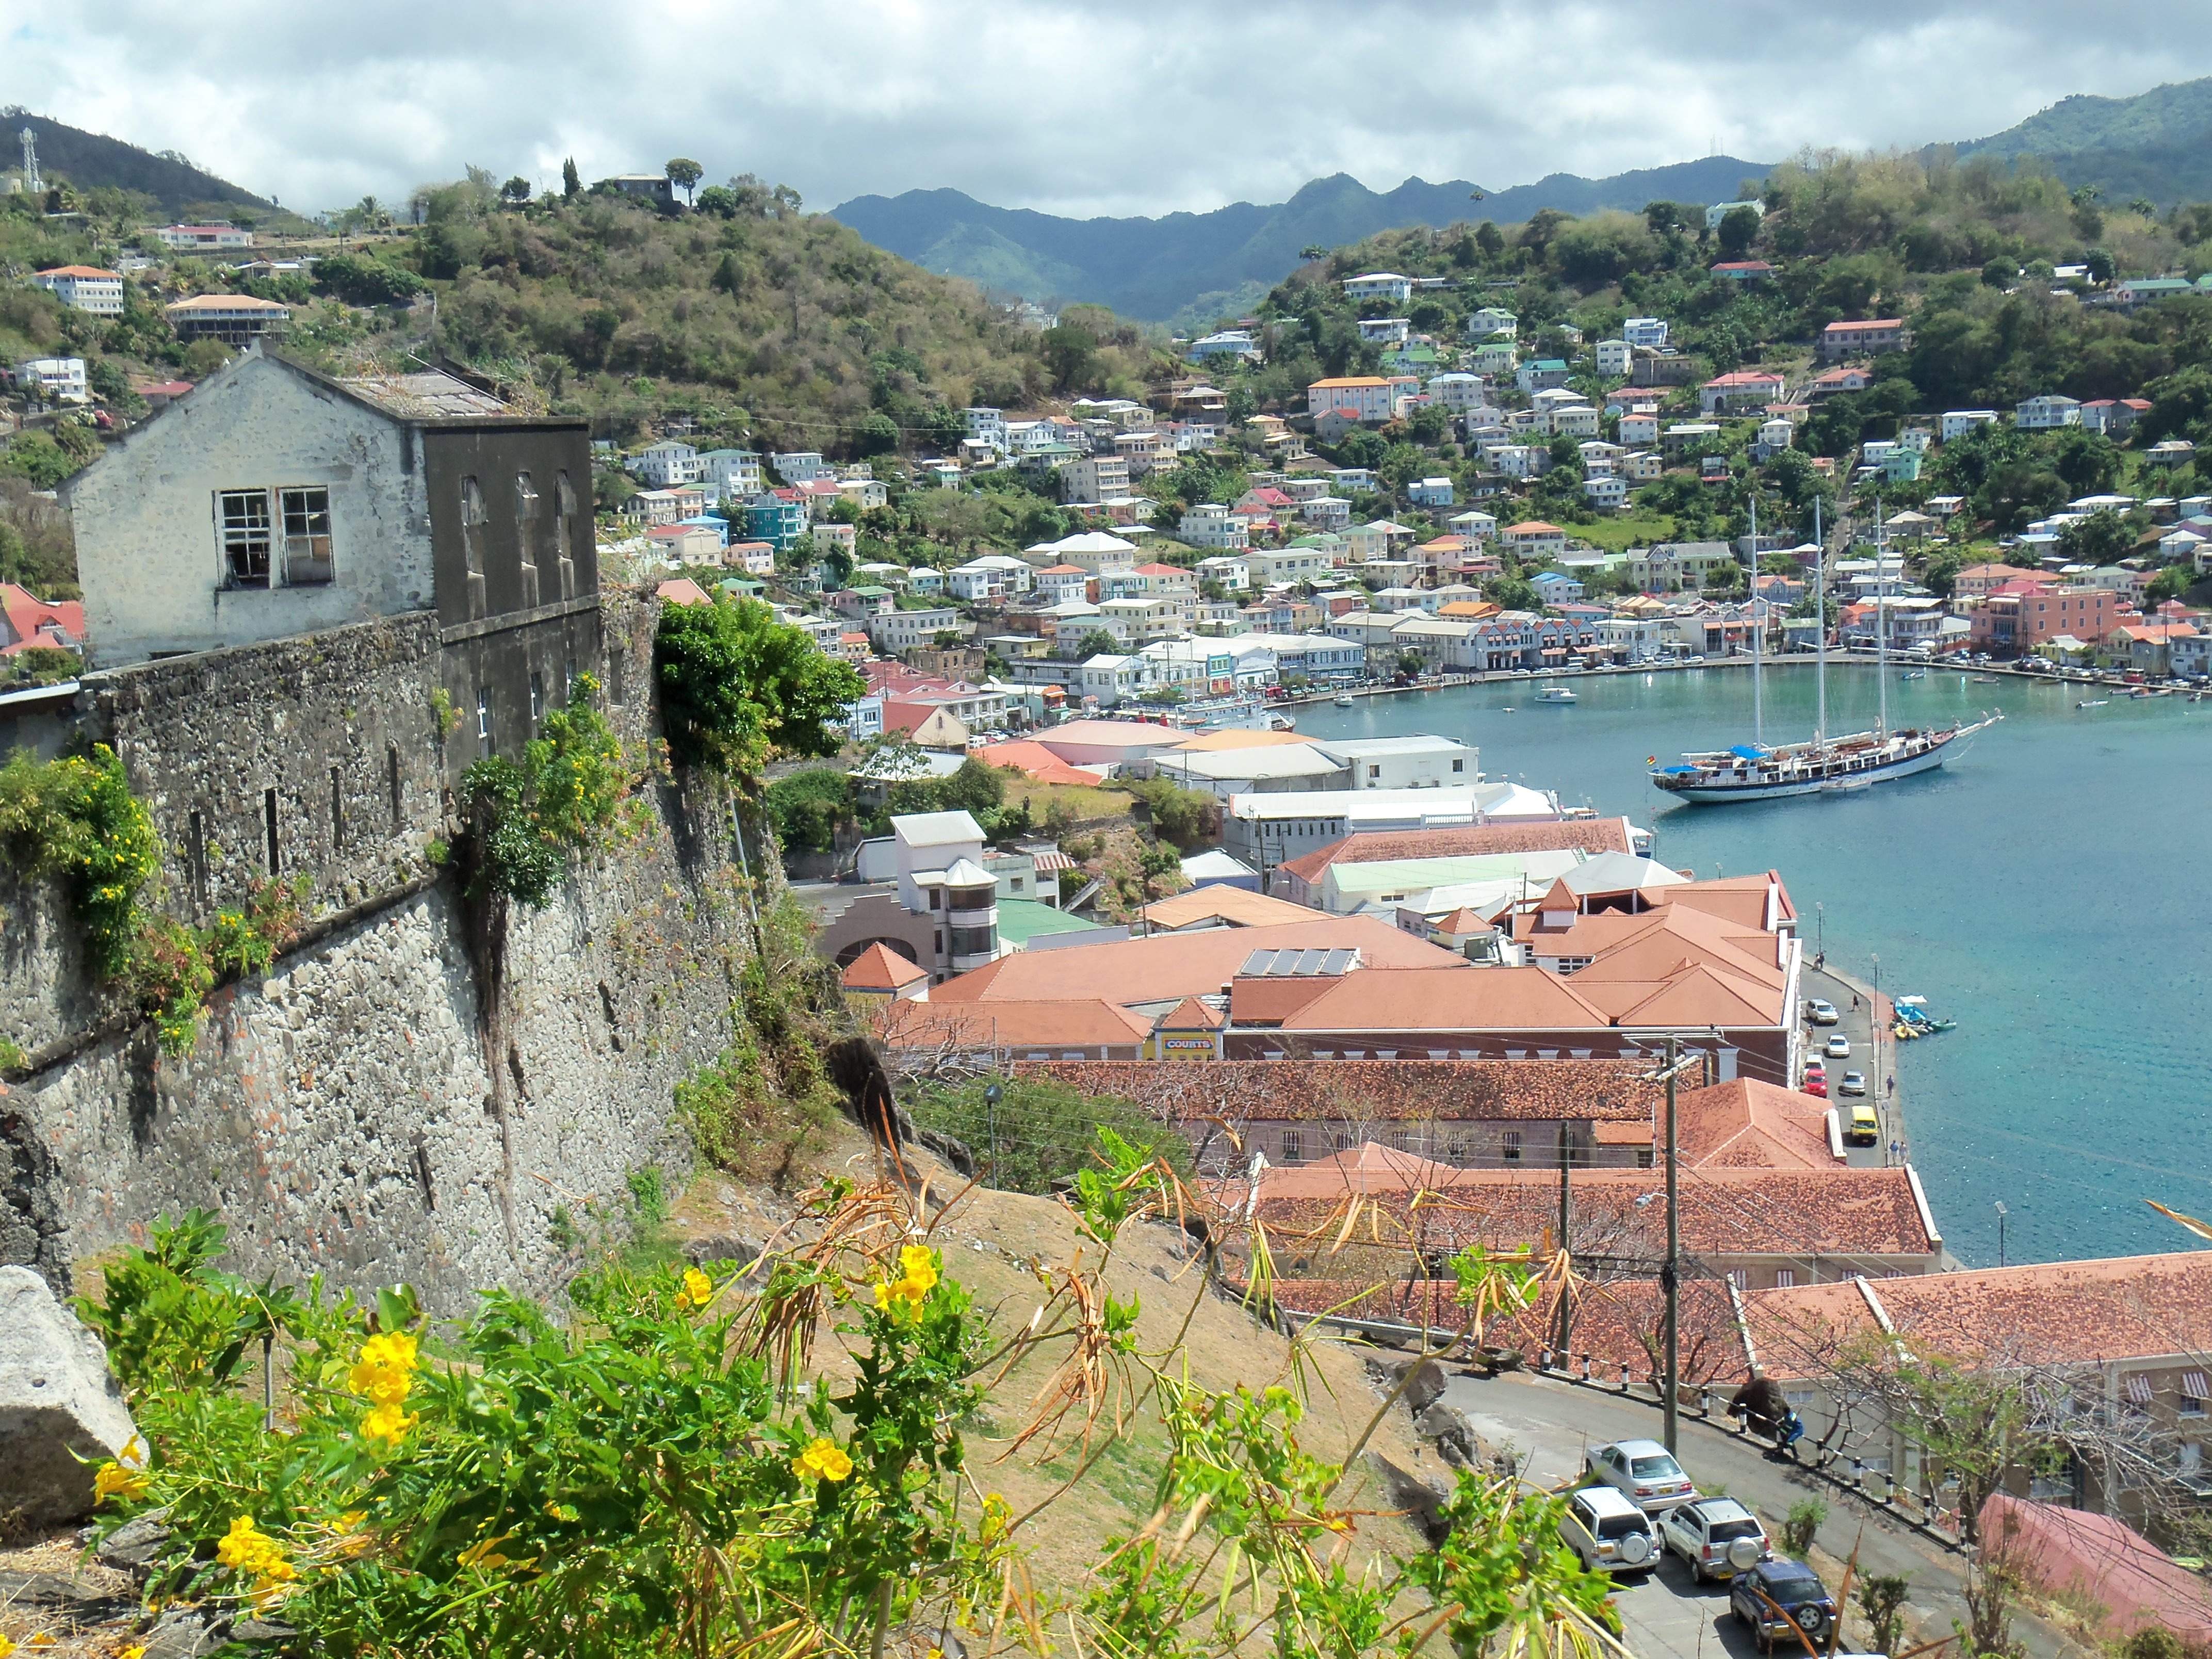
sea, coast, water, sky, flower, town, summer, vacation, travel, village, paradise, bay, tourism, caribbean, exotic, dominica, aerial photography, sailing yacht, residential area, human settlement